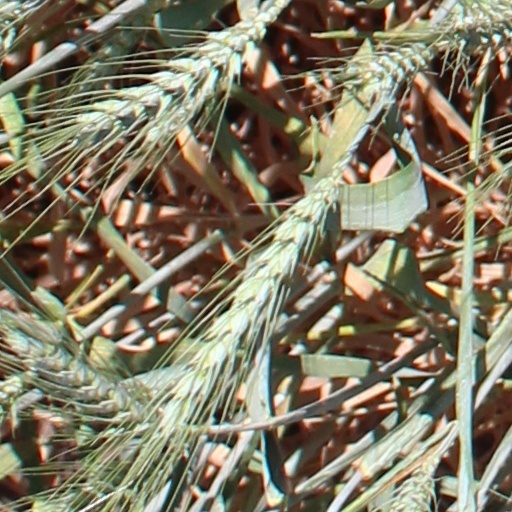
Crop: wheat